Nadapuram

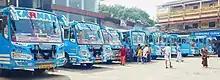
Nadapuram Bus Station

Nadapuram town is 63 km away from Kozhikode City. SH 38 (Aka - Airport Road) Passes through Nadapuram. Nadapuram Town connects to other parts of India through Vatakara city on the west and Kuttiady town on the east. National highway No.66 passes through Vatakara and the northern stretch connects to Mangalore, Goa and Mumbai. The southern stretch connects to Cochin and Trivandrum. The eastern Highway going through Kuttiady connects to Mananthavady, Mysore and Bangalore.